Battle honour

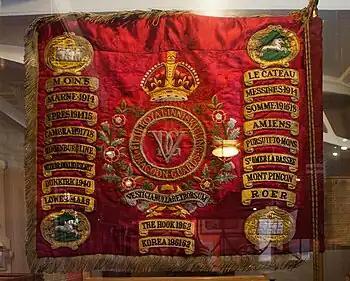
The regimental colours of the 5th Royal Inniskilling Dragoon Guards, displaying the battle honours awarded to the regiment.

A battle honour is an award of a right by a government or sovereign to a military unit to emblazon the name of a battle or operation on its flags ("colours"), uniforms or other accessories where ornamentation is possible.